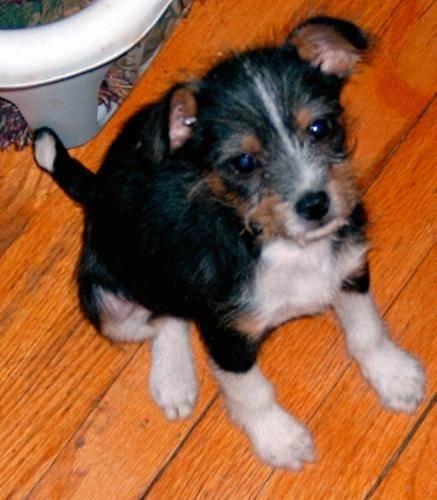
dog